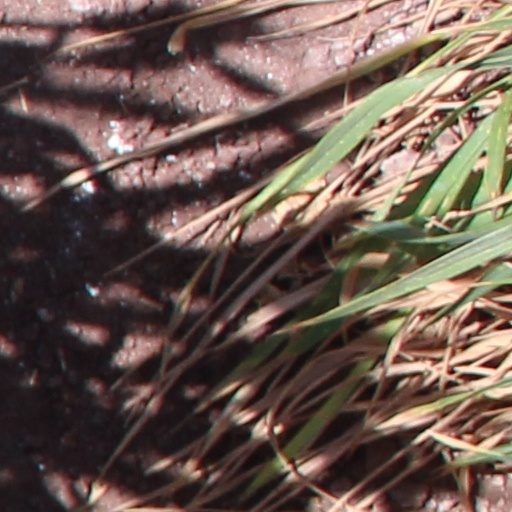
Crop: wheat